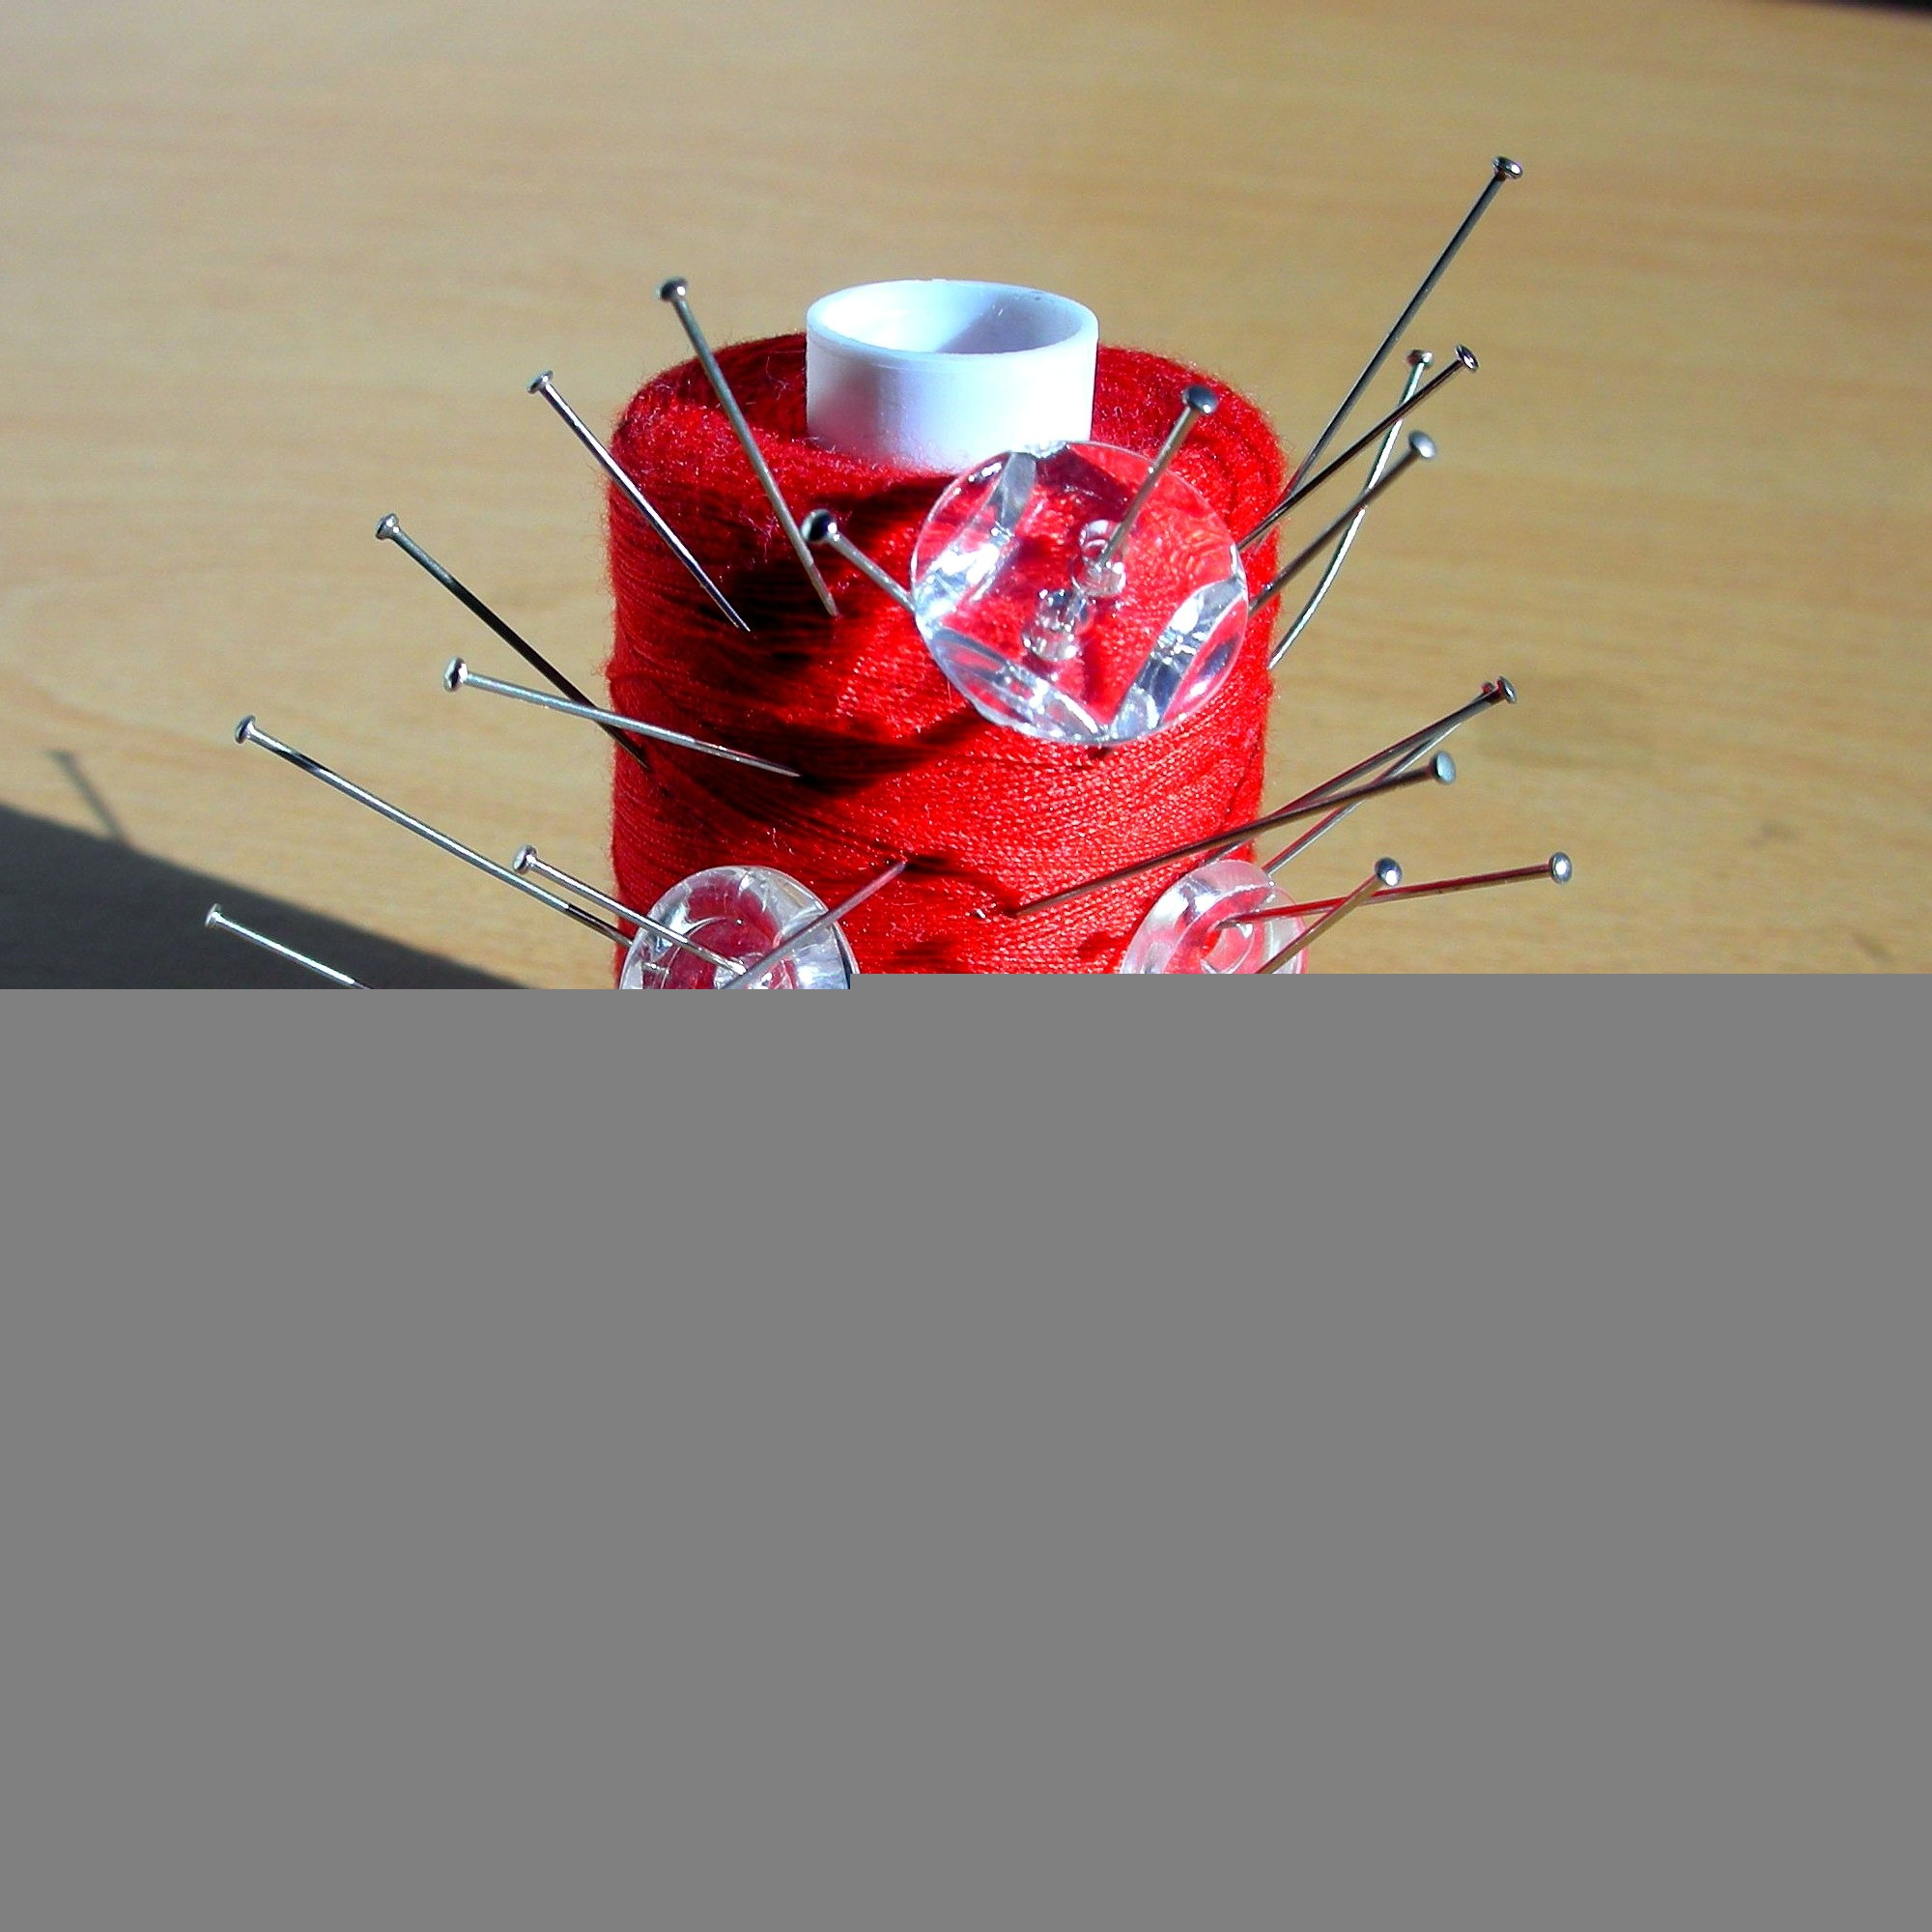
table, flower, red, coil, art, needles, pins, red thread, transparent buttons